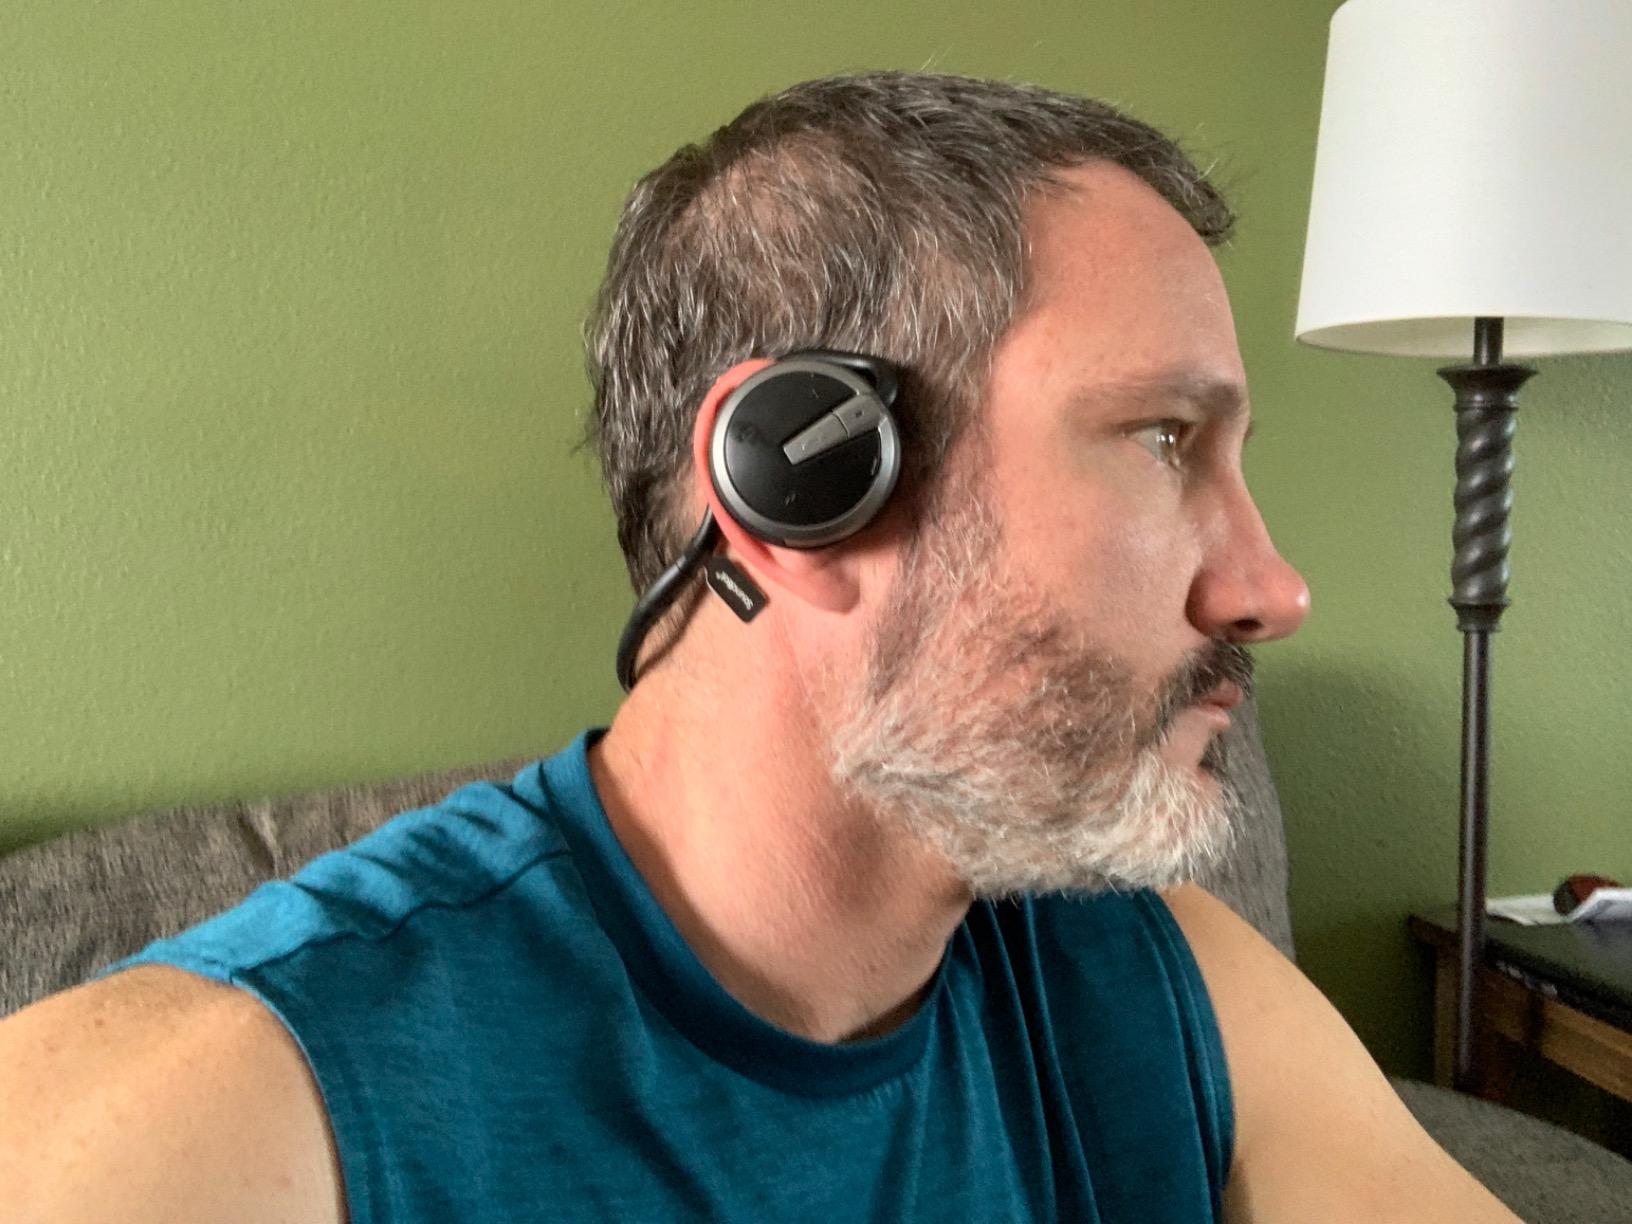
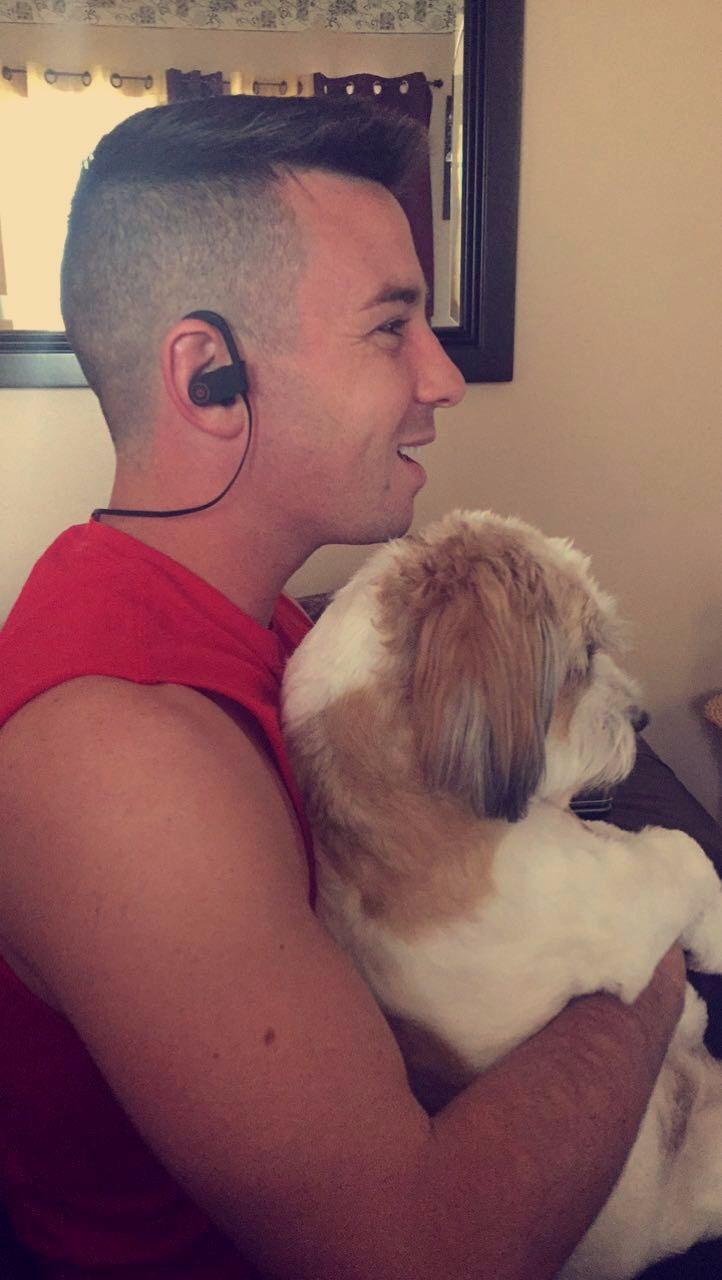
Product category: headphones
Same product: no